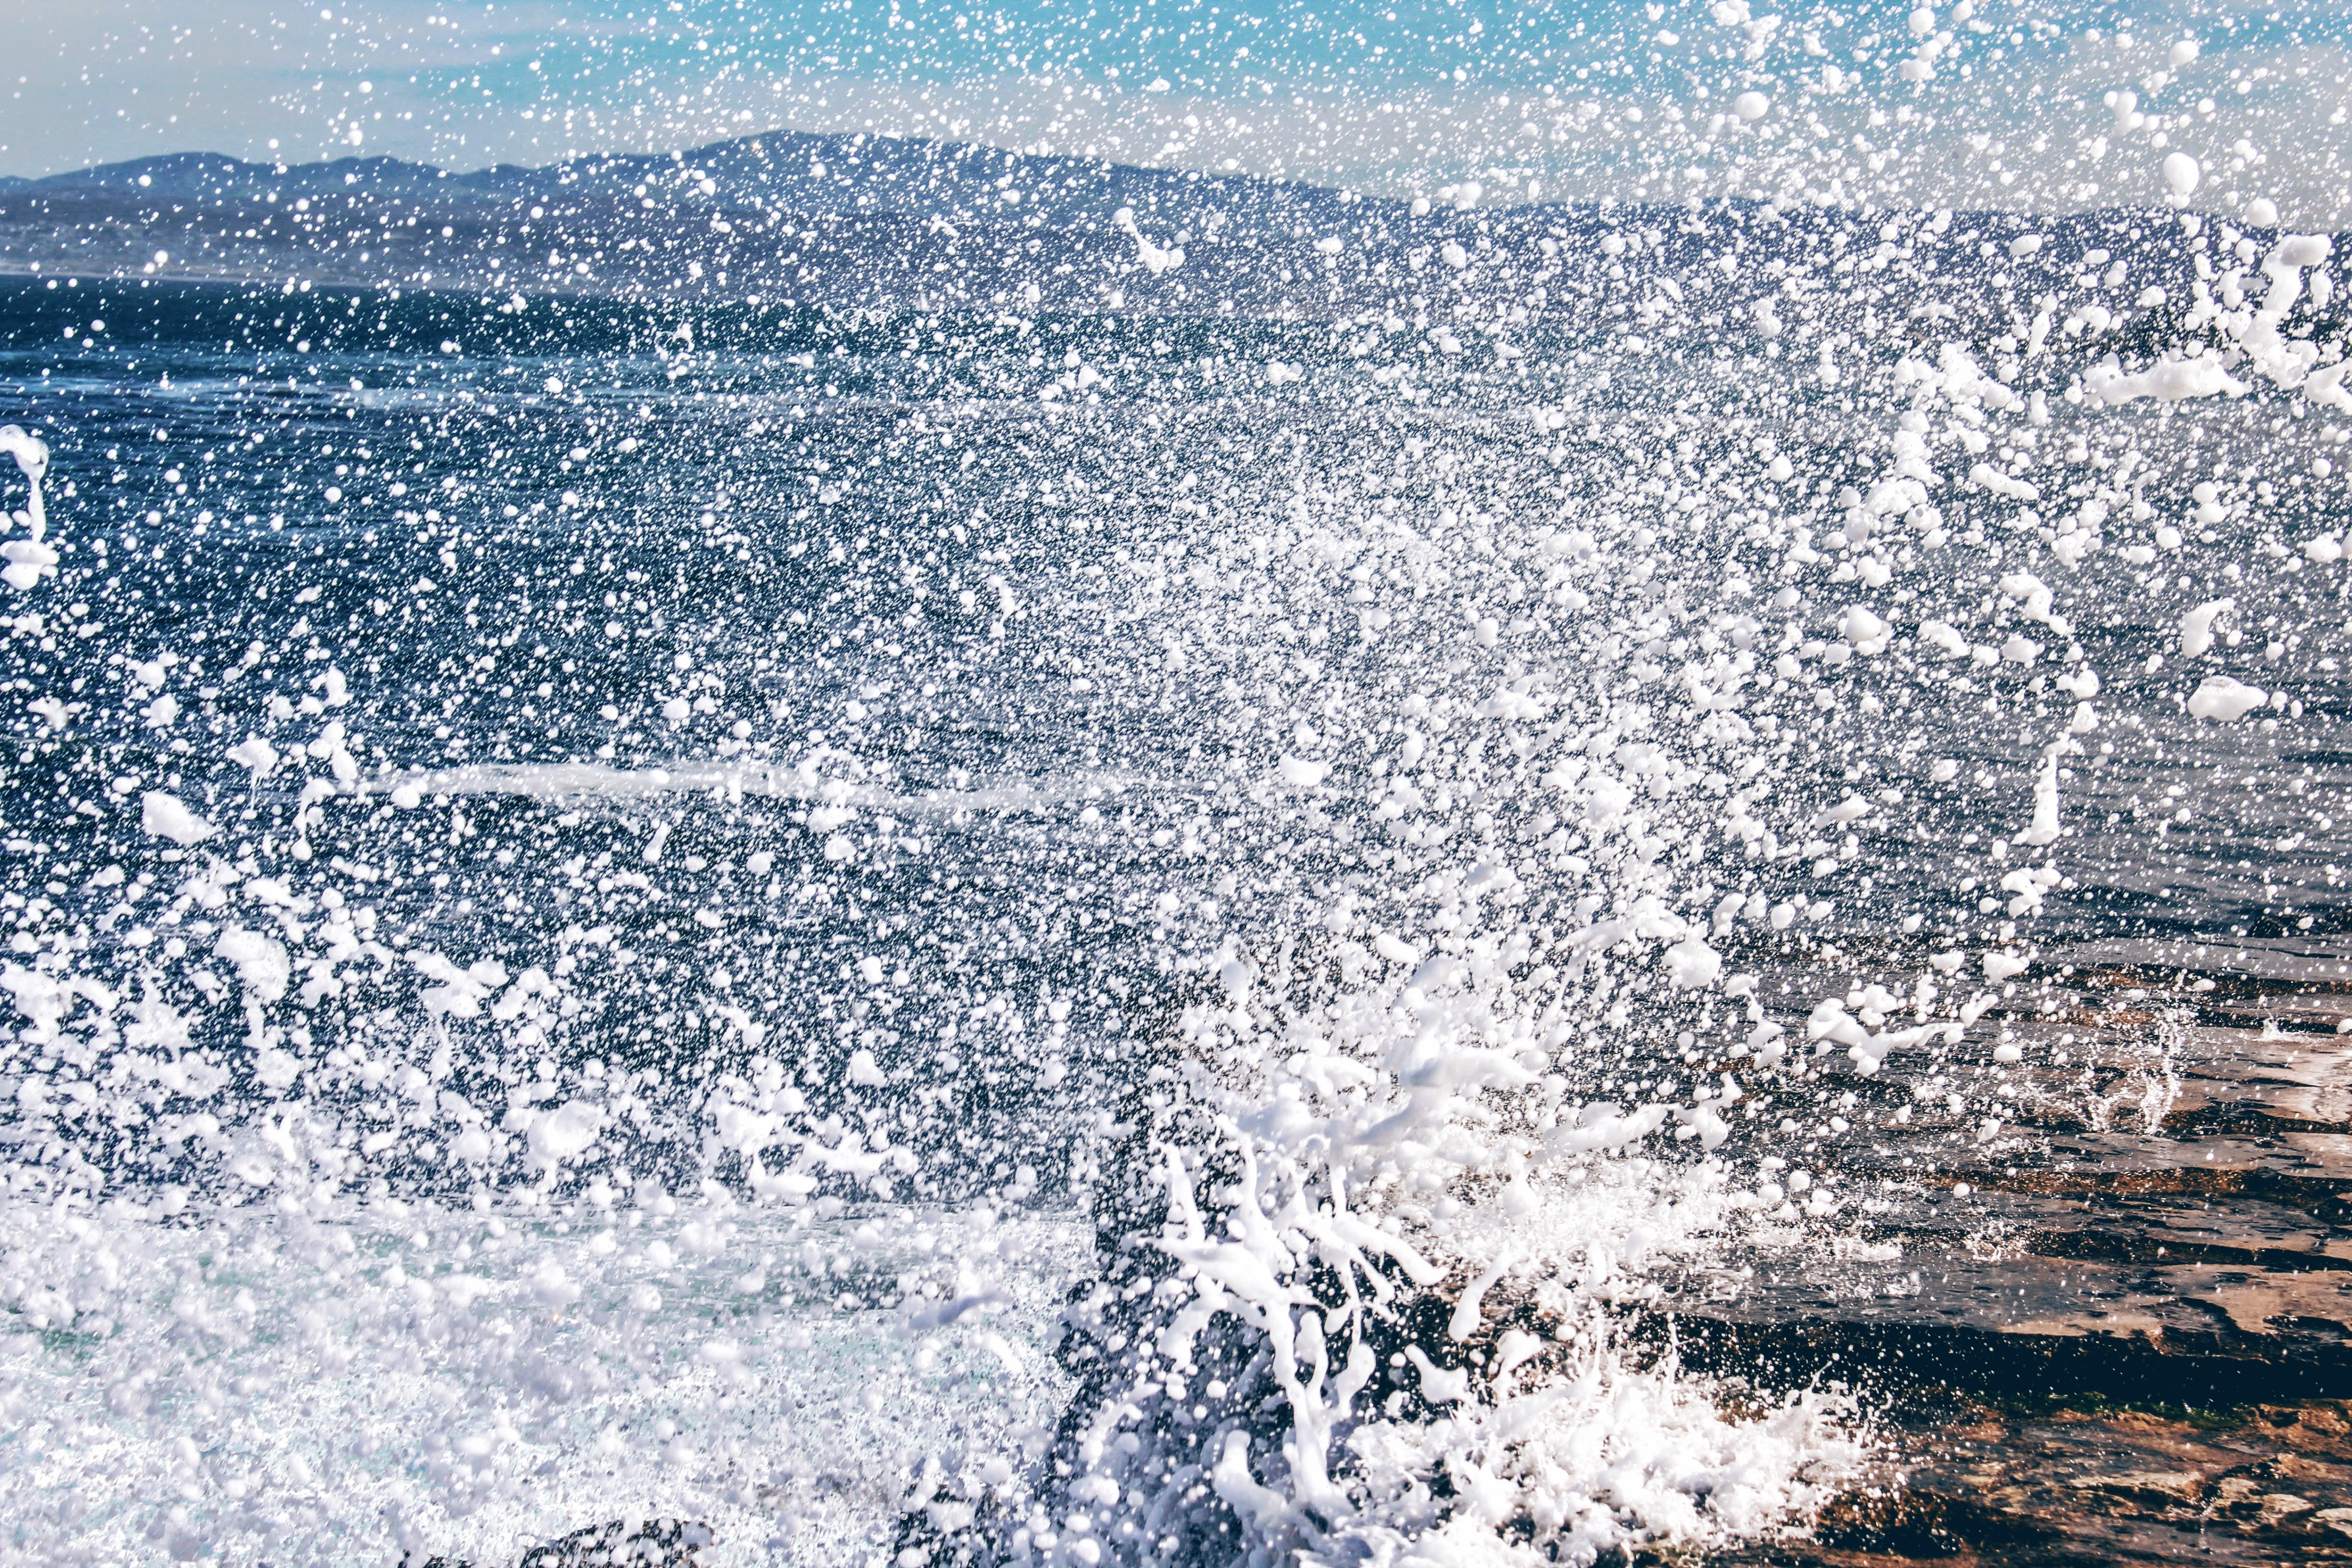
sea, coast, water, ocean, shore, wave, frost, ice, arctic ocean, geological phenomenon, wind wave